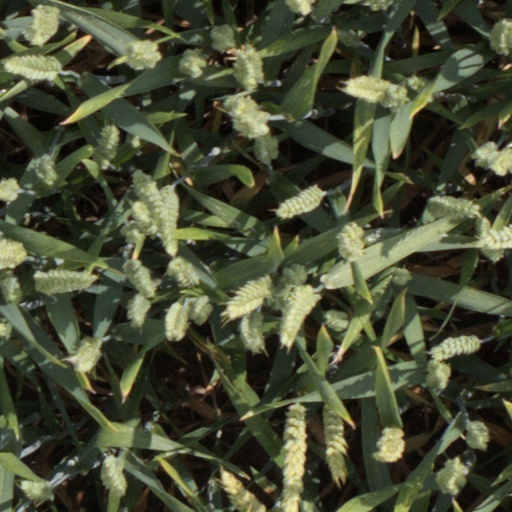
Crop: wheat